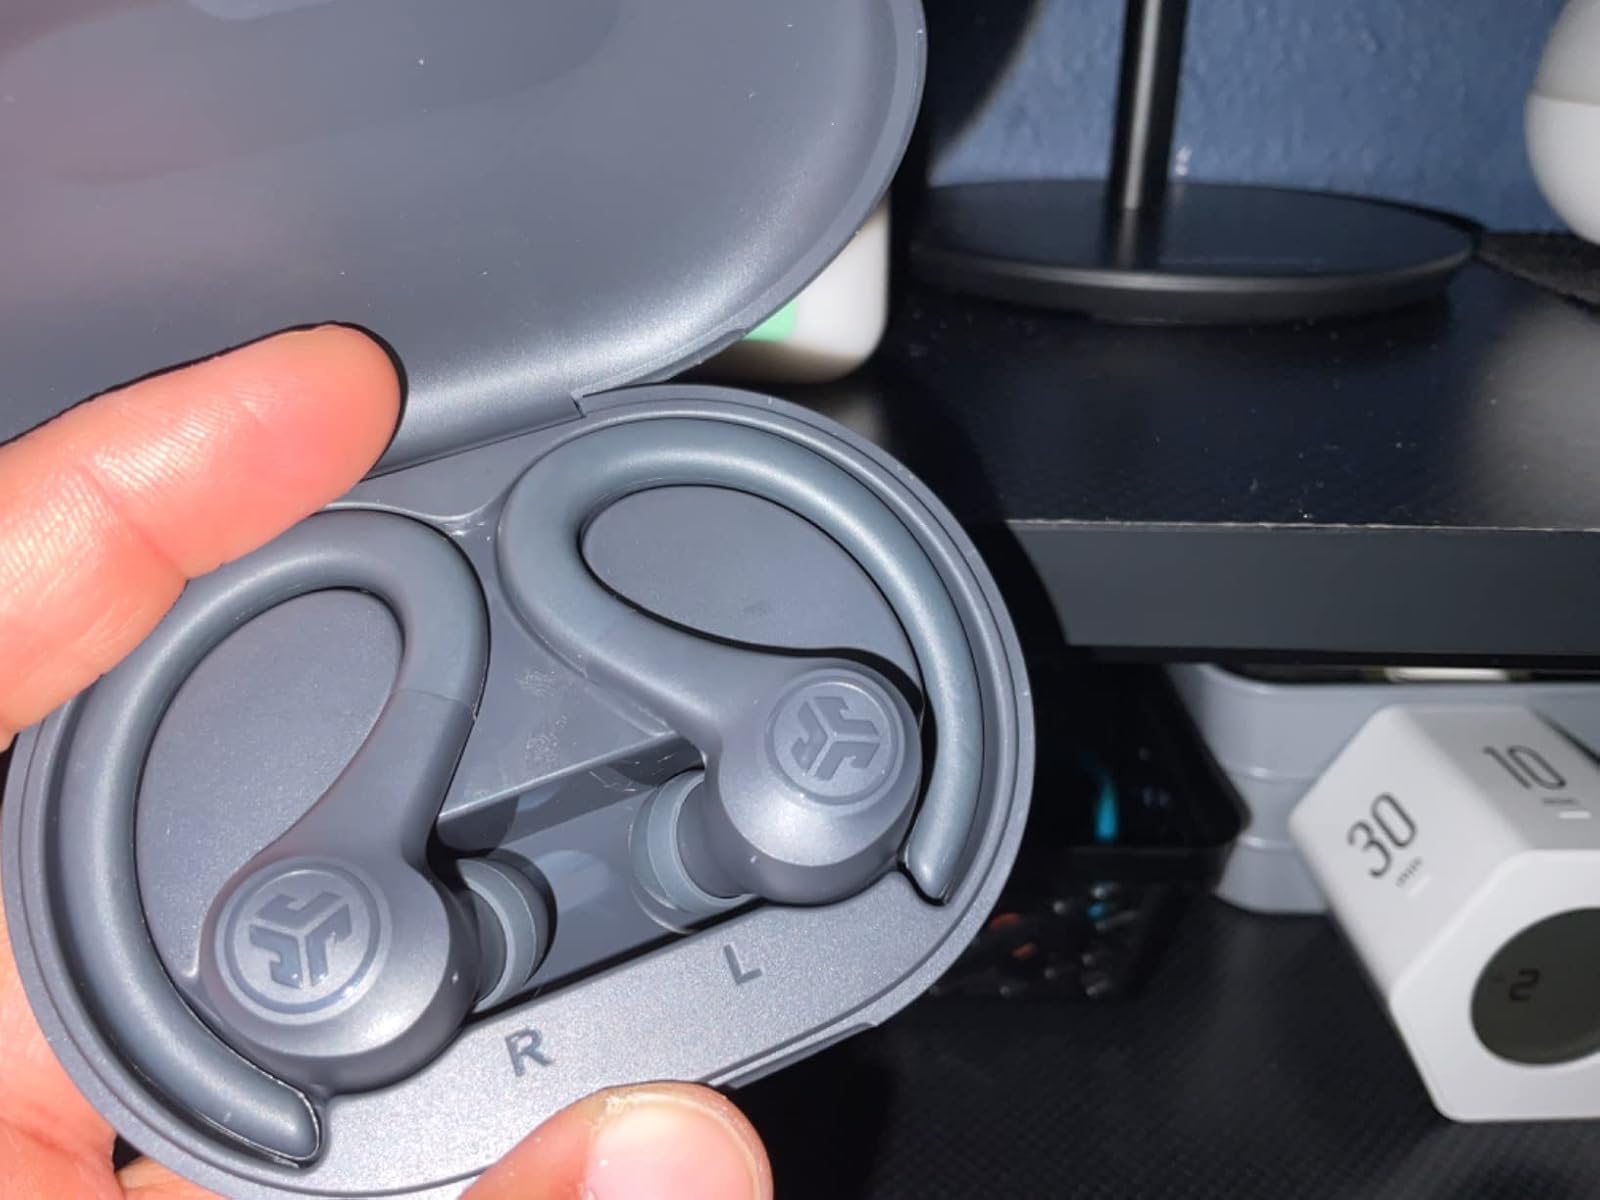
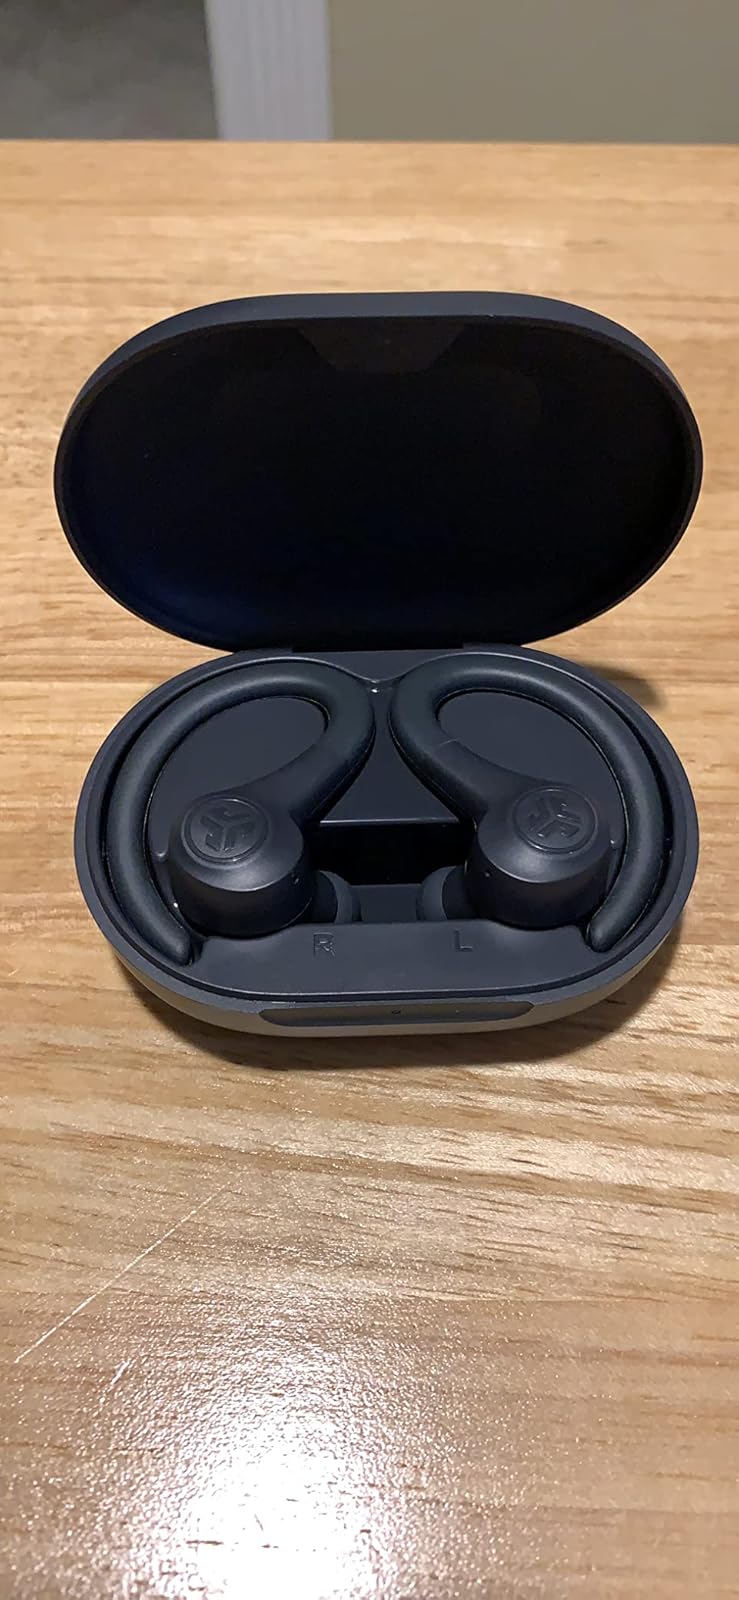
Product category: earbuds
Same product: yes